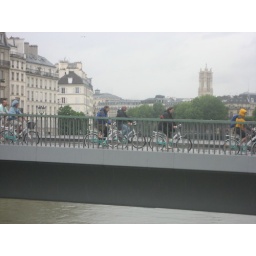
Lots of rental bike tours in paris were in evidence. Lots of sidewalk riding.